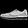
Label: Sneaker